Rogelio Morales

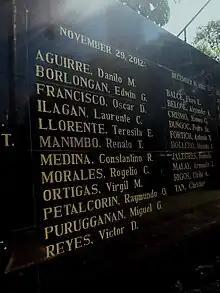
Detail of the Wall of Remembrance at the Bantayog ng mga Bayani, showing names from the 2012 batch of Bantayog Honorees, including that of Rogelio Morales.

In November 2012, Morales was among 12 individuals honored by having their named engraved on the Wall of Remembrance of the Bantayog ng mga Bayani, which honors the martyrs and heroes who fought against the Marcos Dictatorship. Because of his maritime background, he developed a close relationship with Philippine Military Academy instructor Dante Simbulan, Navy Capt. Danilo Vizmanos and Polytechnic University of the Philippines President Nemesio Prudente, who all shared Morales' advocacies; the latter two are fellow Bantayog ng mga Bayani honorees.